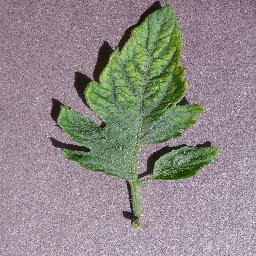
Label: Tomato___Tomato_mosaic_virus